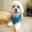
Label: dog